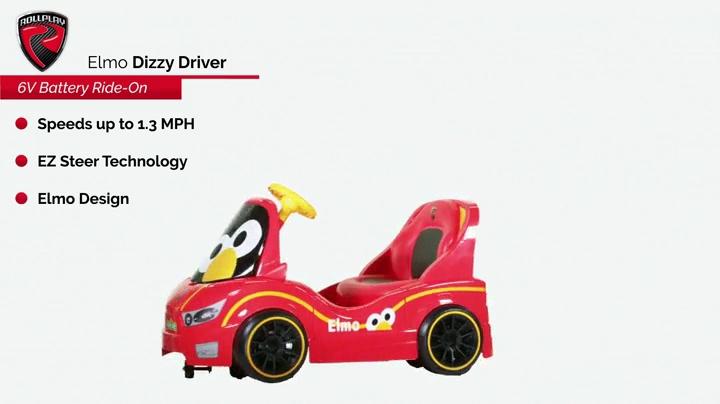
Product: Rollplay 6 Volt Elmo EZSteer Cruiser Ride On Toy, Battery-Powered Kid's Ride On Car
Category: Toys & Games | Tricycles, Scooters & Wagons | Ride-On Toys & Accessories
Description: FUN TODDLER CAR: Quality kids car reaches forward and reverse speeds of 1.3 MPH for a safe ride.
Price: $110.59
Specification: ProductDimensions:32.4x19.4x19inches|ItemWeight:13.9pounds|ShippingWeight:21.2pounds(Viewshippingratesandpolicies)|DomesticShipping:ItemcanbeshippedwithinU.S.|InternationalShipping:Thisitemisnoteligibleforinternationalshipping.LearnMore|ASIN:B074MQ81RJ|Itemmodelnumber:W407AC-ELM|Manufacturerrecommendedage:24months-5years|Batteries:1NonstandardBatterybatteriesrequired.(included)